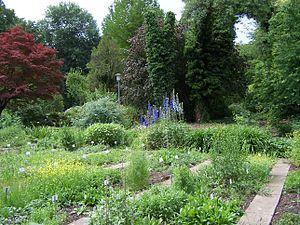
Le jardin botanique de l’Université Georg August de Göttingen a été fondé par Albrecht von Haller en 1736. Il comprend aujourd’hui deux ensembles : l’ancien jardin botanique consacré à la systématique végétale et le nouveau jardin botanique consacré à la phytogéographie.